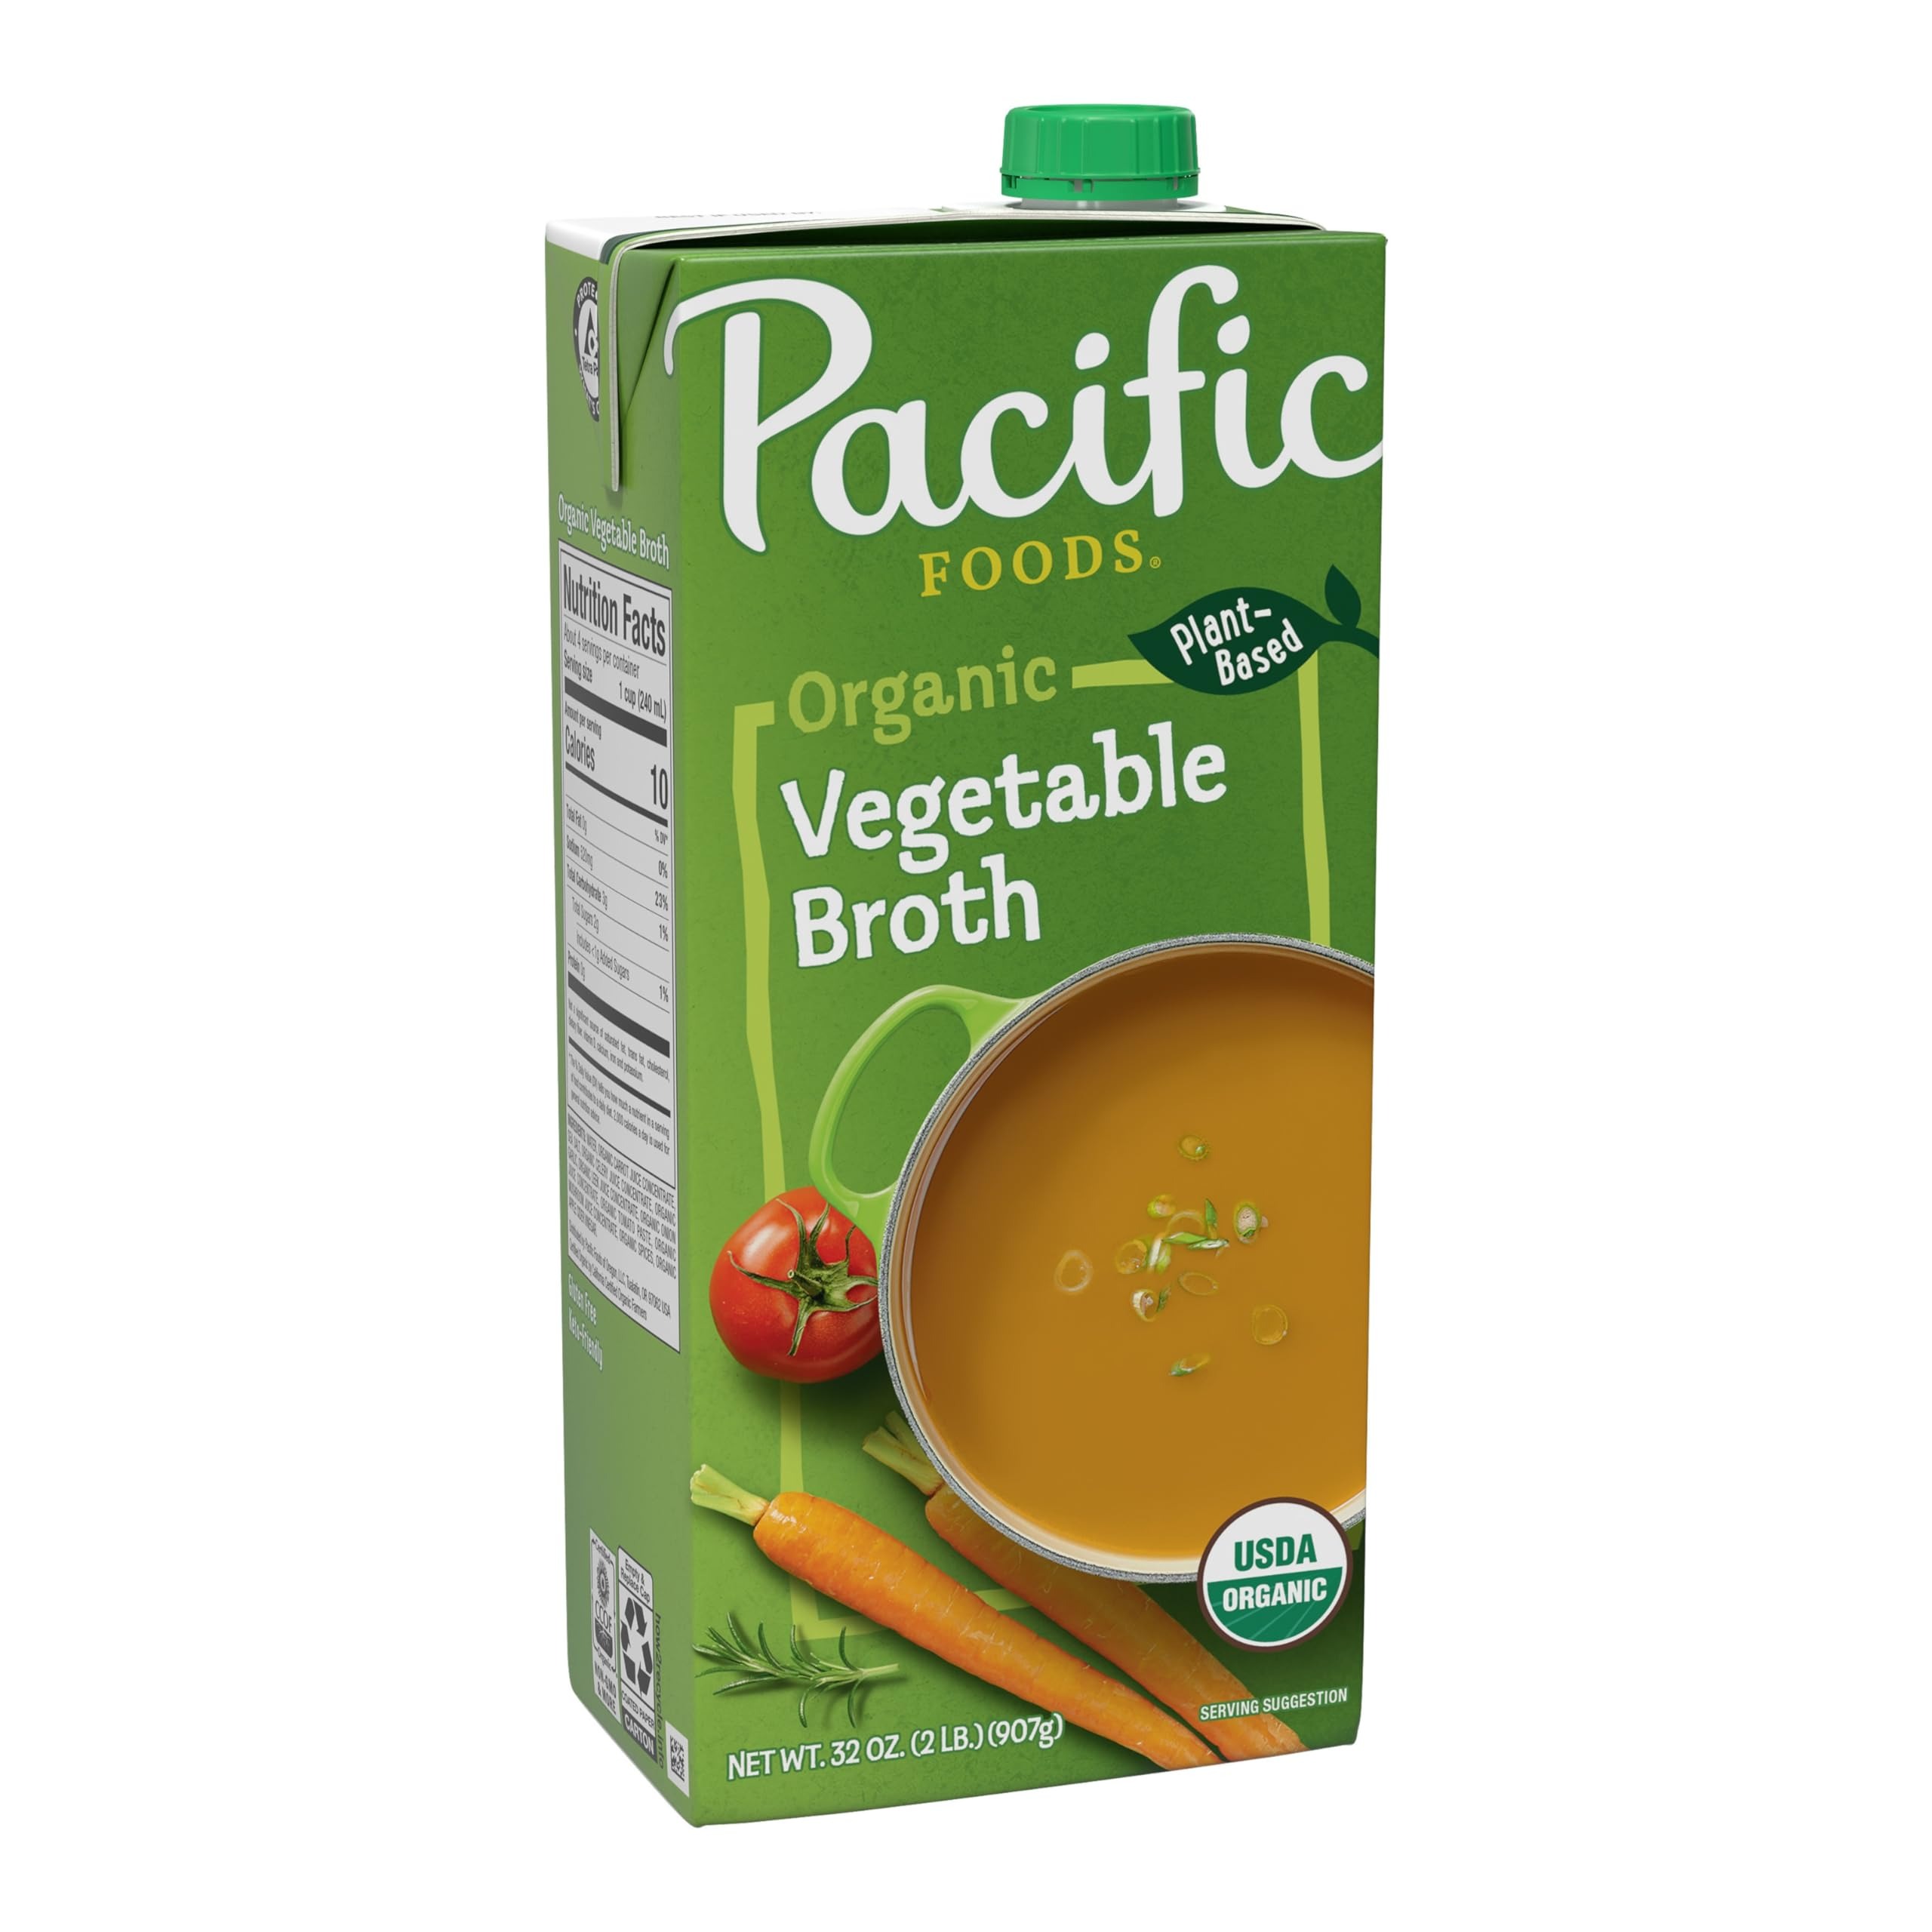
Item Name: Pacific Foods Organic Vegetable Broth, Plant Based, 32 oz Carton
Bullet Point 1: One (1) 32 oz carton of Pacific Foods Organic Vegetable Broth
Bullet Point 2: A savory vegetable soup made from slow simmering leeks, onions and garlic and adding carrots, celery and vine-ripened tomatoes for garden-fresh flavor
Bullet Point 3: Plant based vegan broth contains 10 calories per serving; one 32 oz recyclable carton contains roughly 4 servings
Bullet Point 4: Gluten free soup broth is USDA-certified organic and made from non-GMO ingredients; may be suitable for keto diets
Bullet Point 5: Drink it as a traditional sipping broth instead of coffee or tea for a delicious, satisfying addition to your everyday routine or in homemade soups
Value: 32.0
Unit: Fl Oz

Price: 3.99